Raymond V. Darby

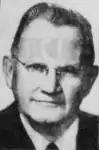

Raymond V. Darby (December 11, 1896 – March 5, 1953) was an American politician who served on the Los Angeles County Board of Supervisors from 1944 until his death. He was the Mayor of Inglewood, California for fourteen years.